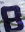
Number: 8